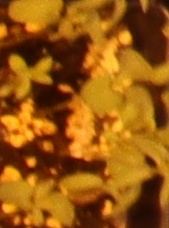
Label: Flax